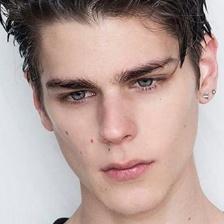
Label: faces